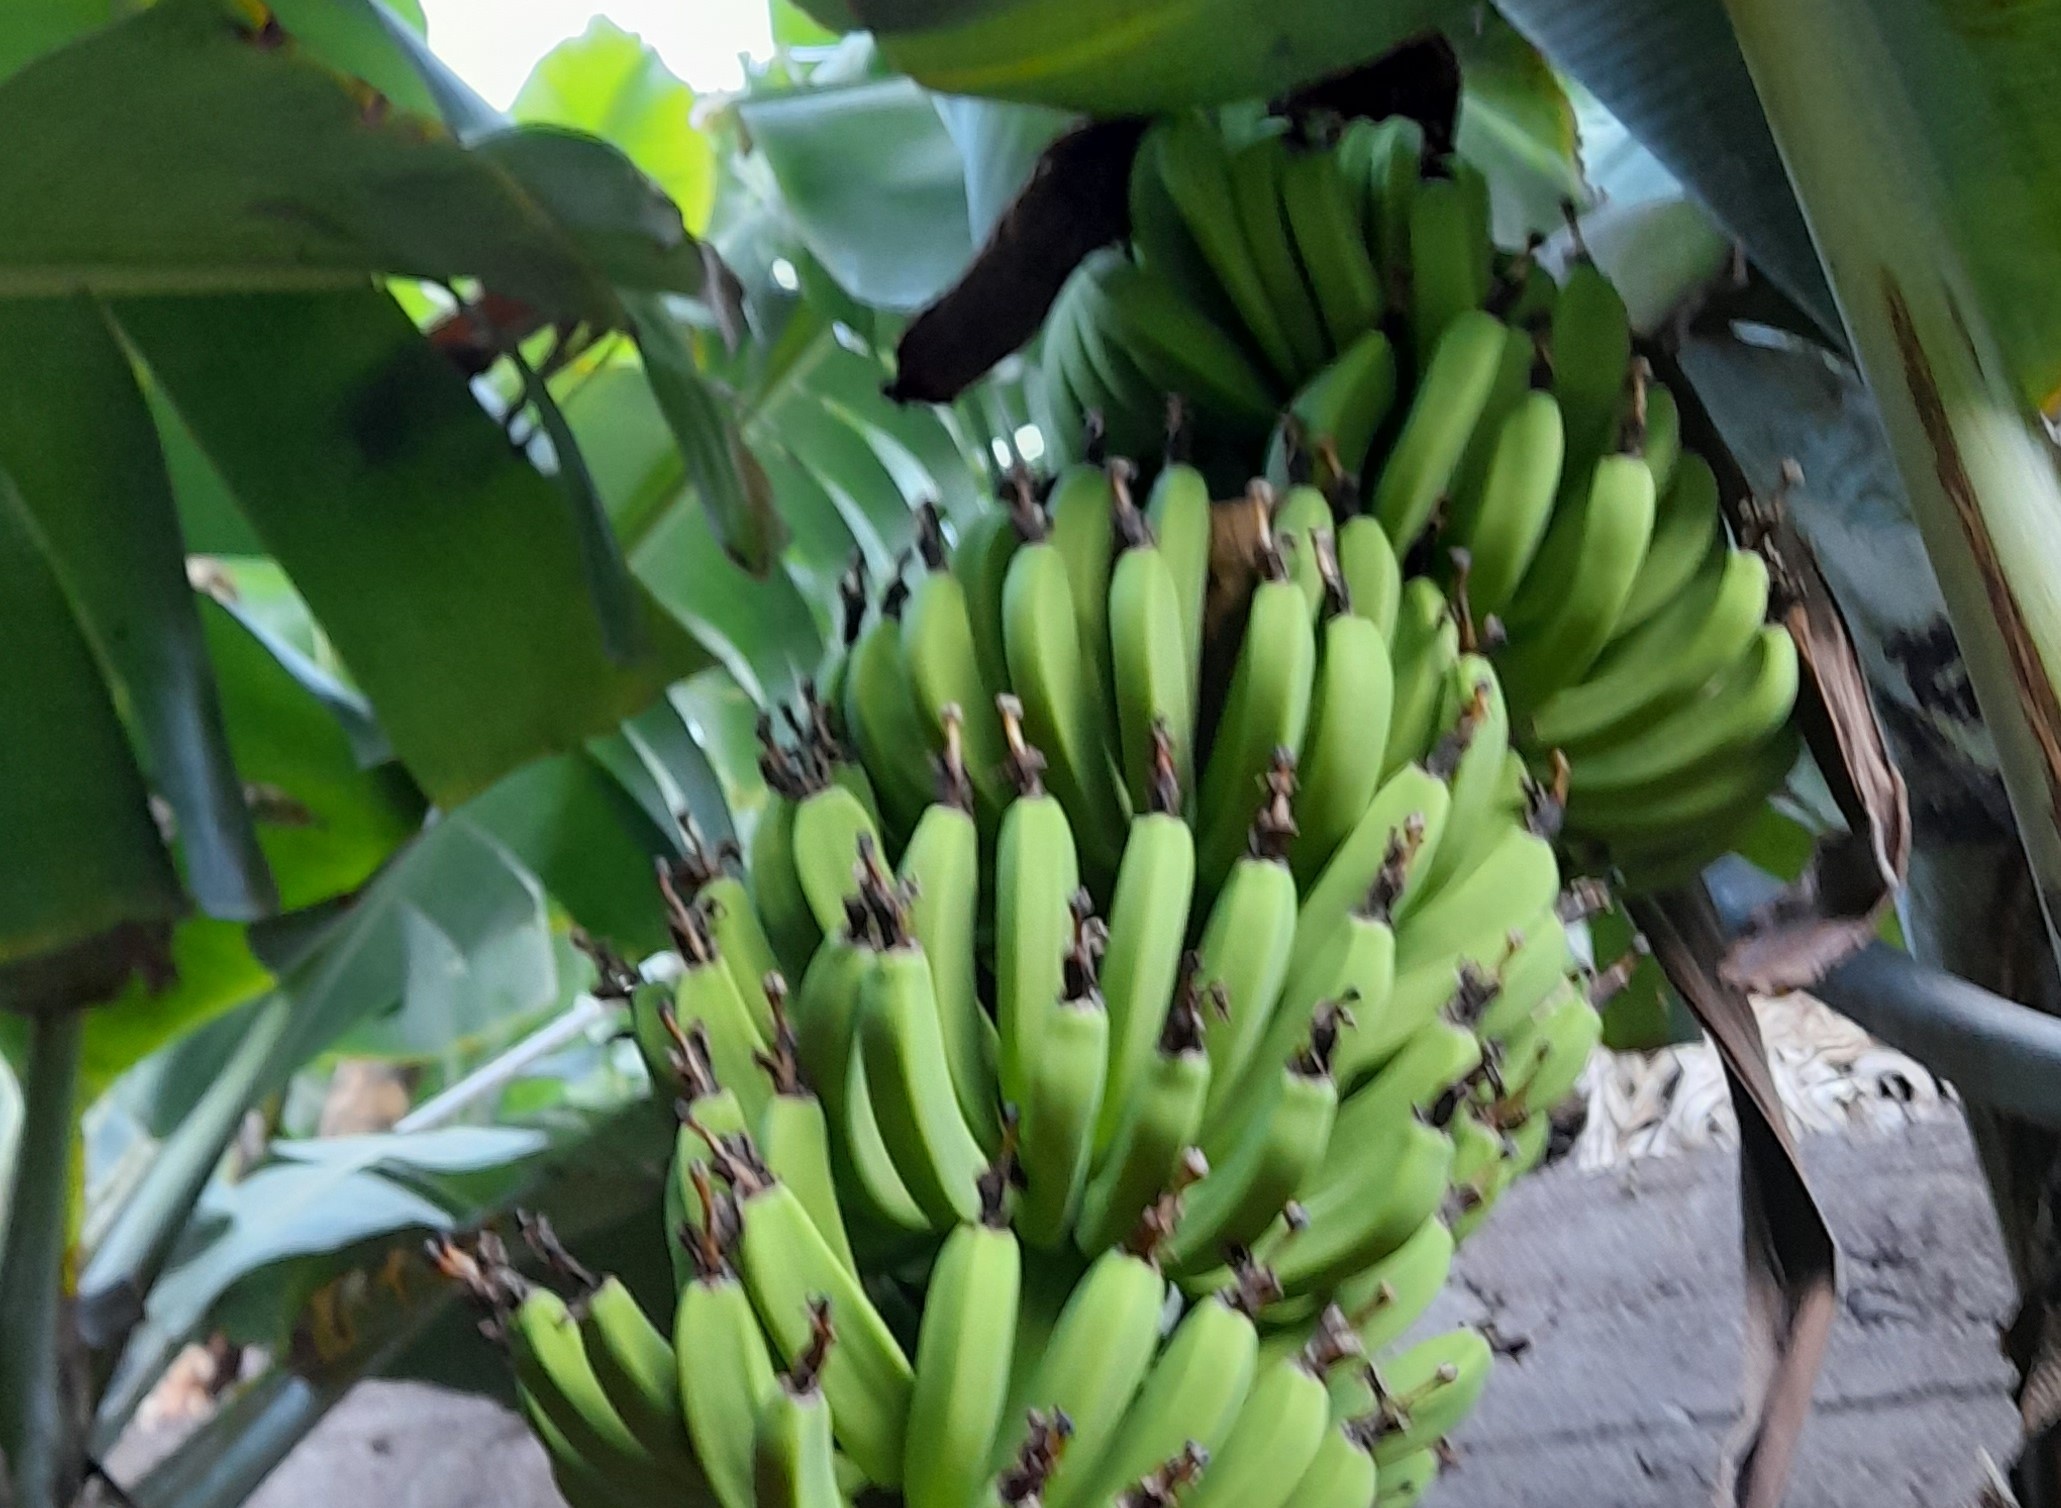
Label: Keep